Spearfish Canyon

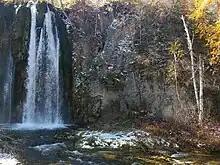
Spearfish Falls in Spearfish Canyon

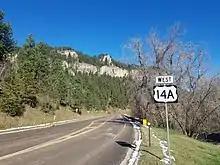
Spearfish Canyon Scenic Byway, along U.S. Route 14A

Spearfish Canyon is a deep but narrow gorge carved by Spearfish Creek located in Lawrence County, South Dakota, U.S., just south of Spearfish. The canyon is located within the Black Hills, located on the northern edge of the Black Hills National Forest. The Spearfish Canyon Scenic Byway travels through the Canyon from Spearfish to Cheyenne Crossing along U.S. Route 14A. The highway follows an old railroad grade that was abandoned after massive flooding in 1933.